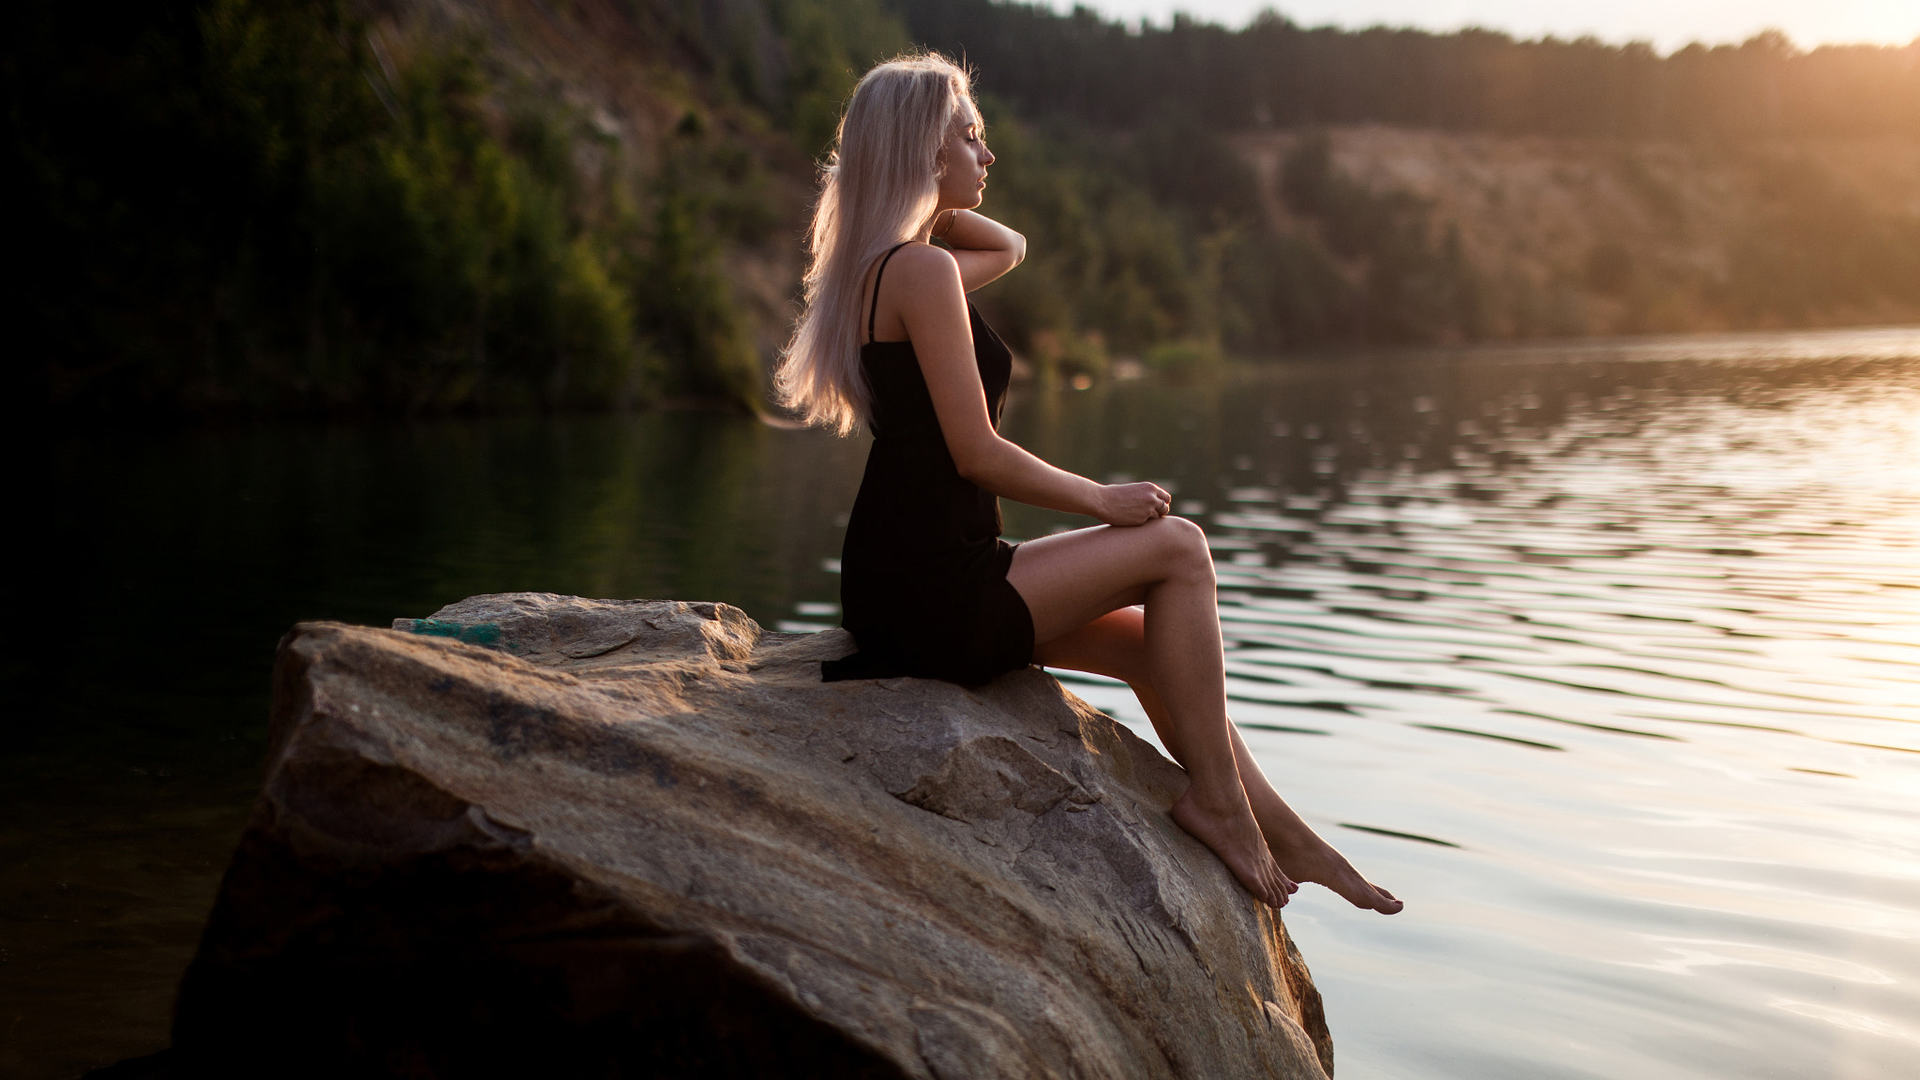
woman, People in nature, hair, nature, photograph, water, blond, beauty, lady, dress, tree, long hair, sitting, photography, reflection, leg, sunlight, bank, summer, rock, model, photo shoot, landscape, happy, flash photography, sea, wood, river, plant, brown hair, trunk, human leg, forest, lake